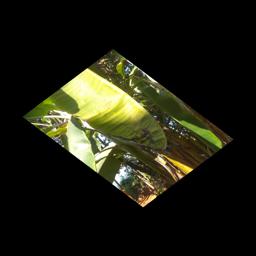
Label: MALBHOG LEAF